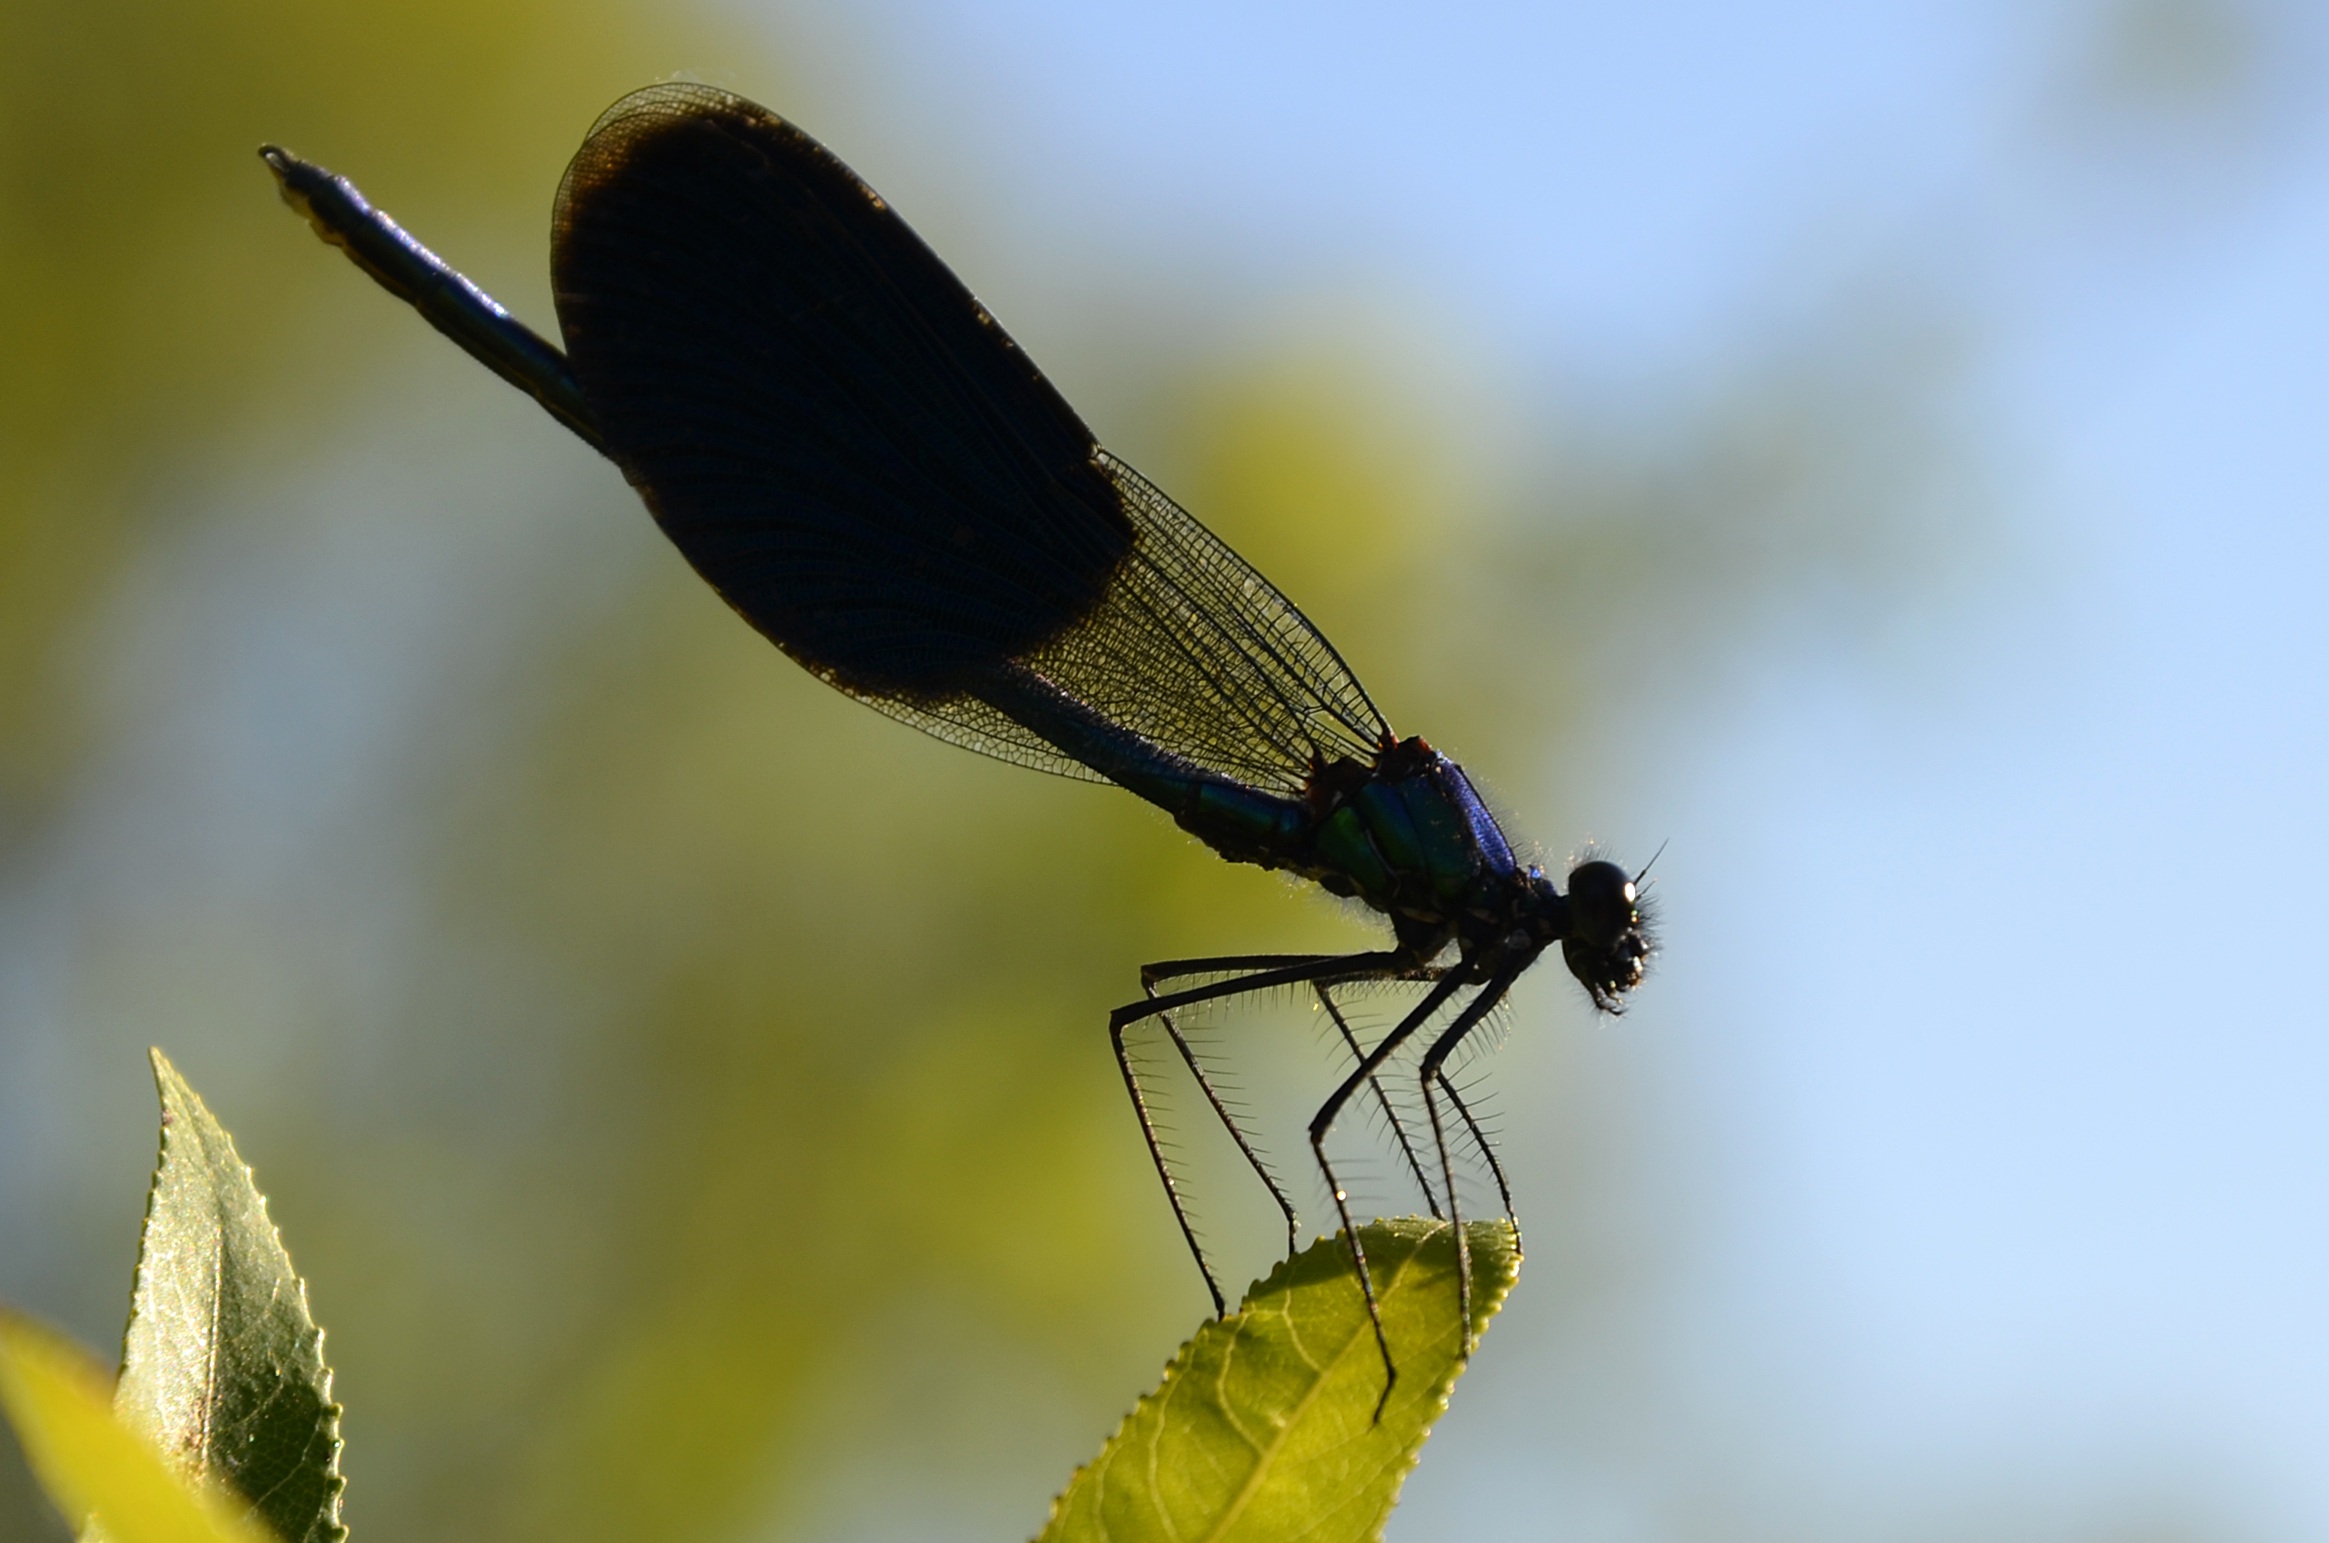
nature, wing, photography, flower, animal, insect, yellow, fauna, invertebrate, close up, dragonfly, macro photography, arthropod, dragonflies and damseflies